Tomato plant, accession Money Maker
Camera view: horizontal (90 deg, fisheye); turntable rotation: 0 degrees
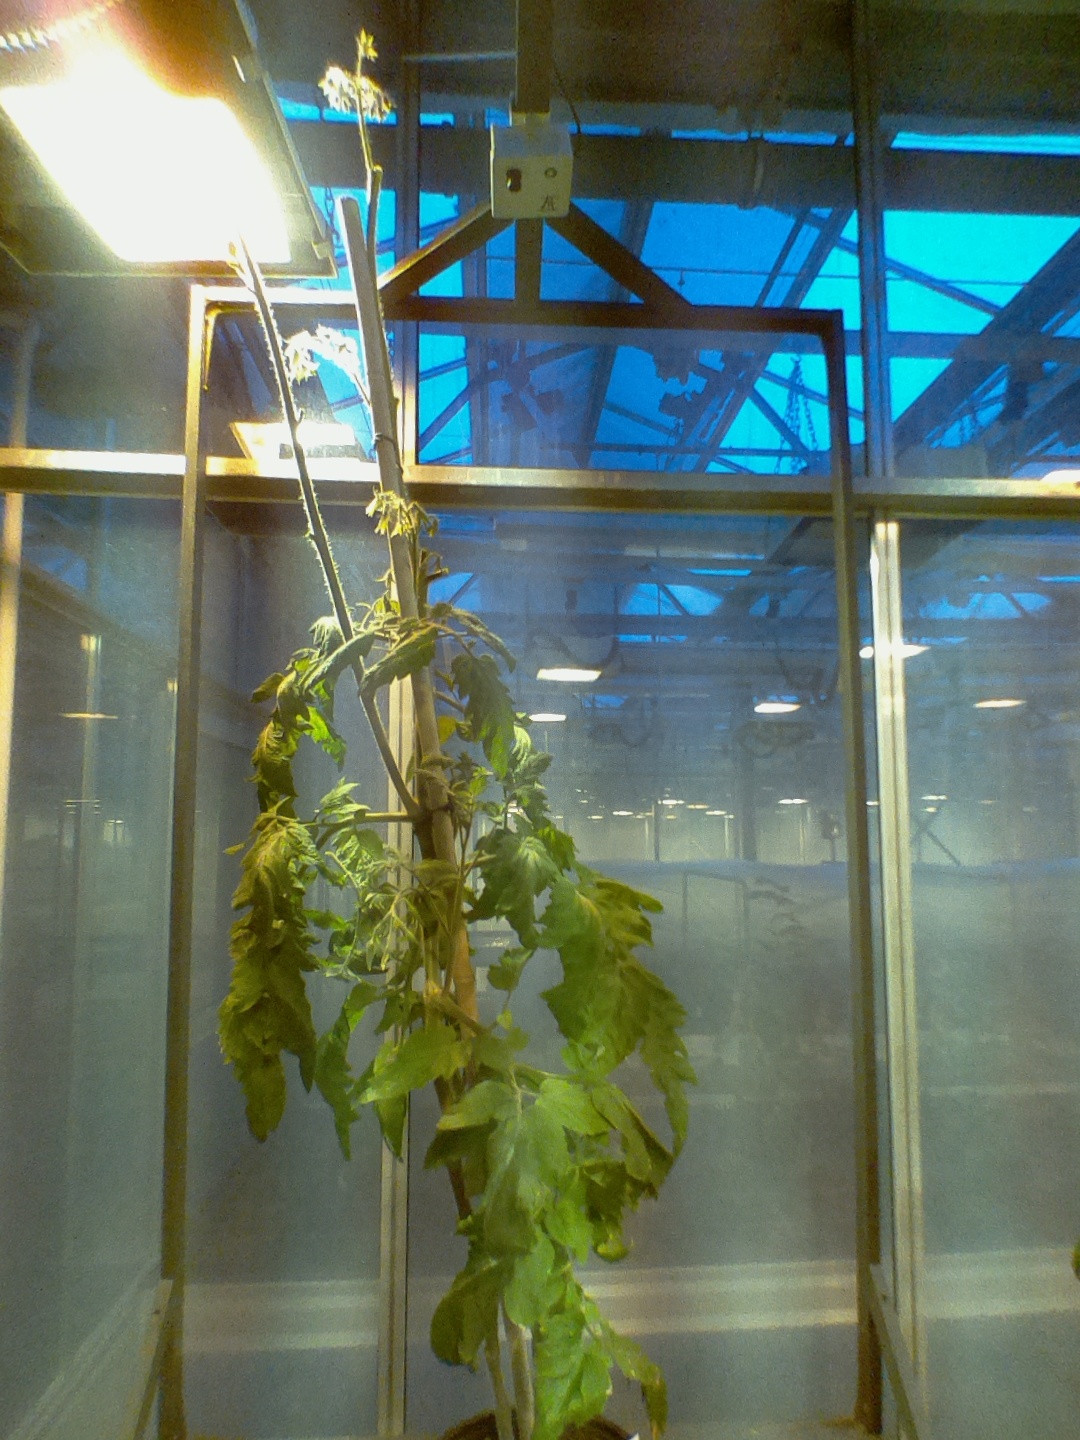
BBCH growth stage 74: 40%-50% of final fruit size